Kenya Railways Corporation

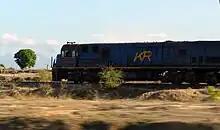
A Kenya Railways GE U26C type locomotive

Like the other members of the East African Community, Kenya uses the narrow gauge track gauge of (metre gauge).